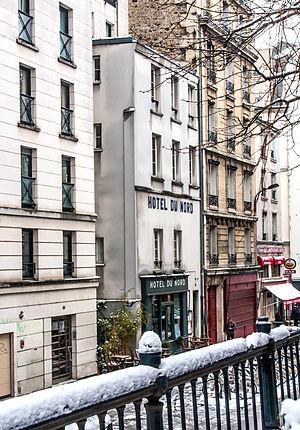
Hôtel du Nord est un film français de Marcel Carné, sorti en 1938. Avec notamment Arletty et Louis Jouvet dans les rôles principaux, il est inspiré du roman L'Hôtel du Nord de l'écrivain prolétarien Eugène Dabit, paru en 1929.